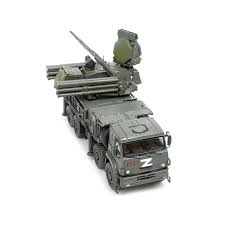
Label: Pantsir-S1